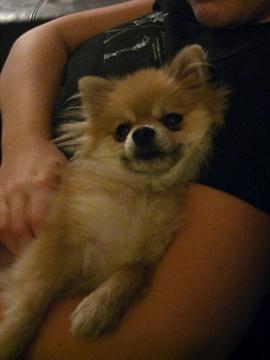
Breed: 1936-n000005-Pomeranian